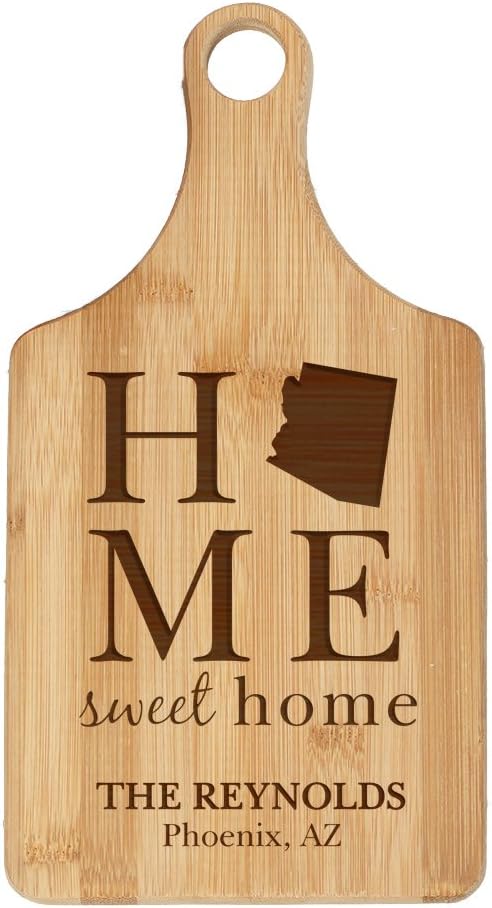
Personalized State Pride Bamboo Cutting Board - Arizona, 7" W x 13.5" L, Engraved
Category: Amazon Home
In America there are two residences that we are proud of, our nation and our state. Given the unique set up of our country, each state has its own culture that has a large impact on our lives. Honor your family name and proudly show off your favorite state with this personalized cutting board. This one-of-a-kind carving board is the perfect addition to any kitchen! Made of a premium quality bamboo, this board has a harder surface and is more durable than a normal wood cutting board. Each cutting board has a convenient paddle shape and features an outline of the state of Arizona, which makes it the perfect gift for the Arizonan in your life. They also feature the phrase Home Sweet Home. We will personalize this custom board with any name at no additional cost to you. Whether you are looking for a great gift idea for the holiday season or a birthday, or shopping for yourself, this personalized cutting board is a must have. Give your kitchen a little touch of state pride with a board that is both practical and stylish!
Features: Made of sturdy bamboo. Color and grain will vary due to the nature of the product. | Hand washable | Approximate size: 7" W x 13.5" L ( includes handle) x .5 " D | Hole in handle for hanging | Free Personalization